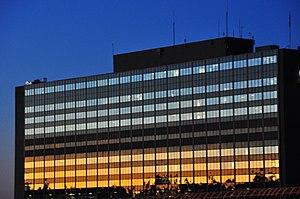
La Sûreté du Québec est le corps de police national du Québec. Elle est l’une des plus anciennes institutions québécoises encore en existence. C'est aussi la seule organisation policière à servir tout le territoire québécois. Elle fut créée par l’Acte de police de Québec, sanctionné le 1ᵉʳ février 1870. C’est le 1ᵉʳ mai 1870 que l’organisation de la police provinciale de Québec est complétée.